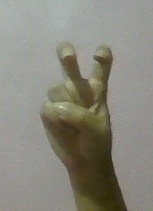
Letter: toot